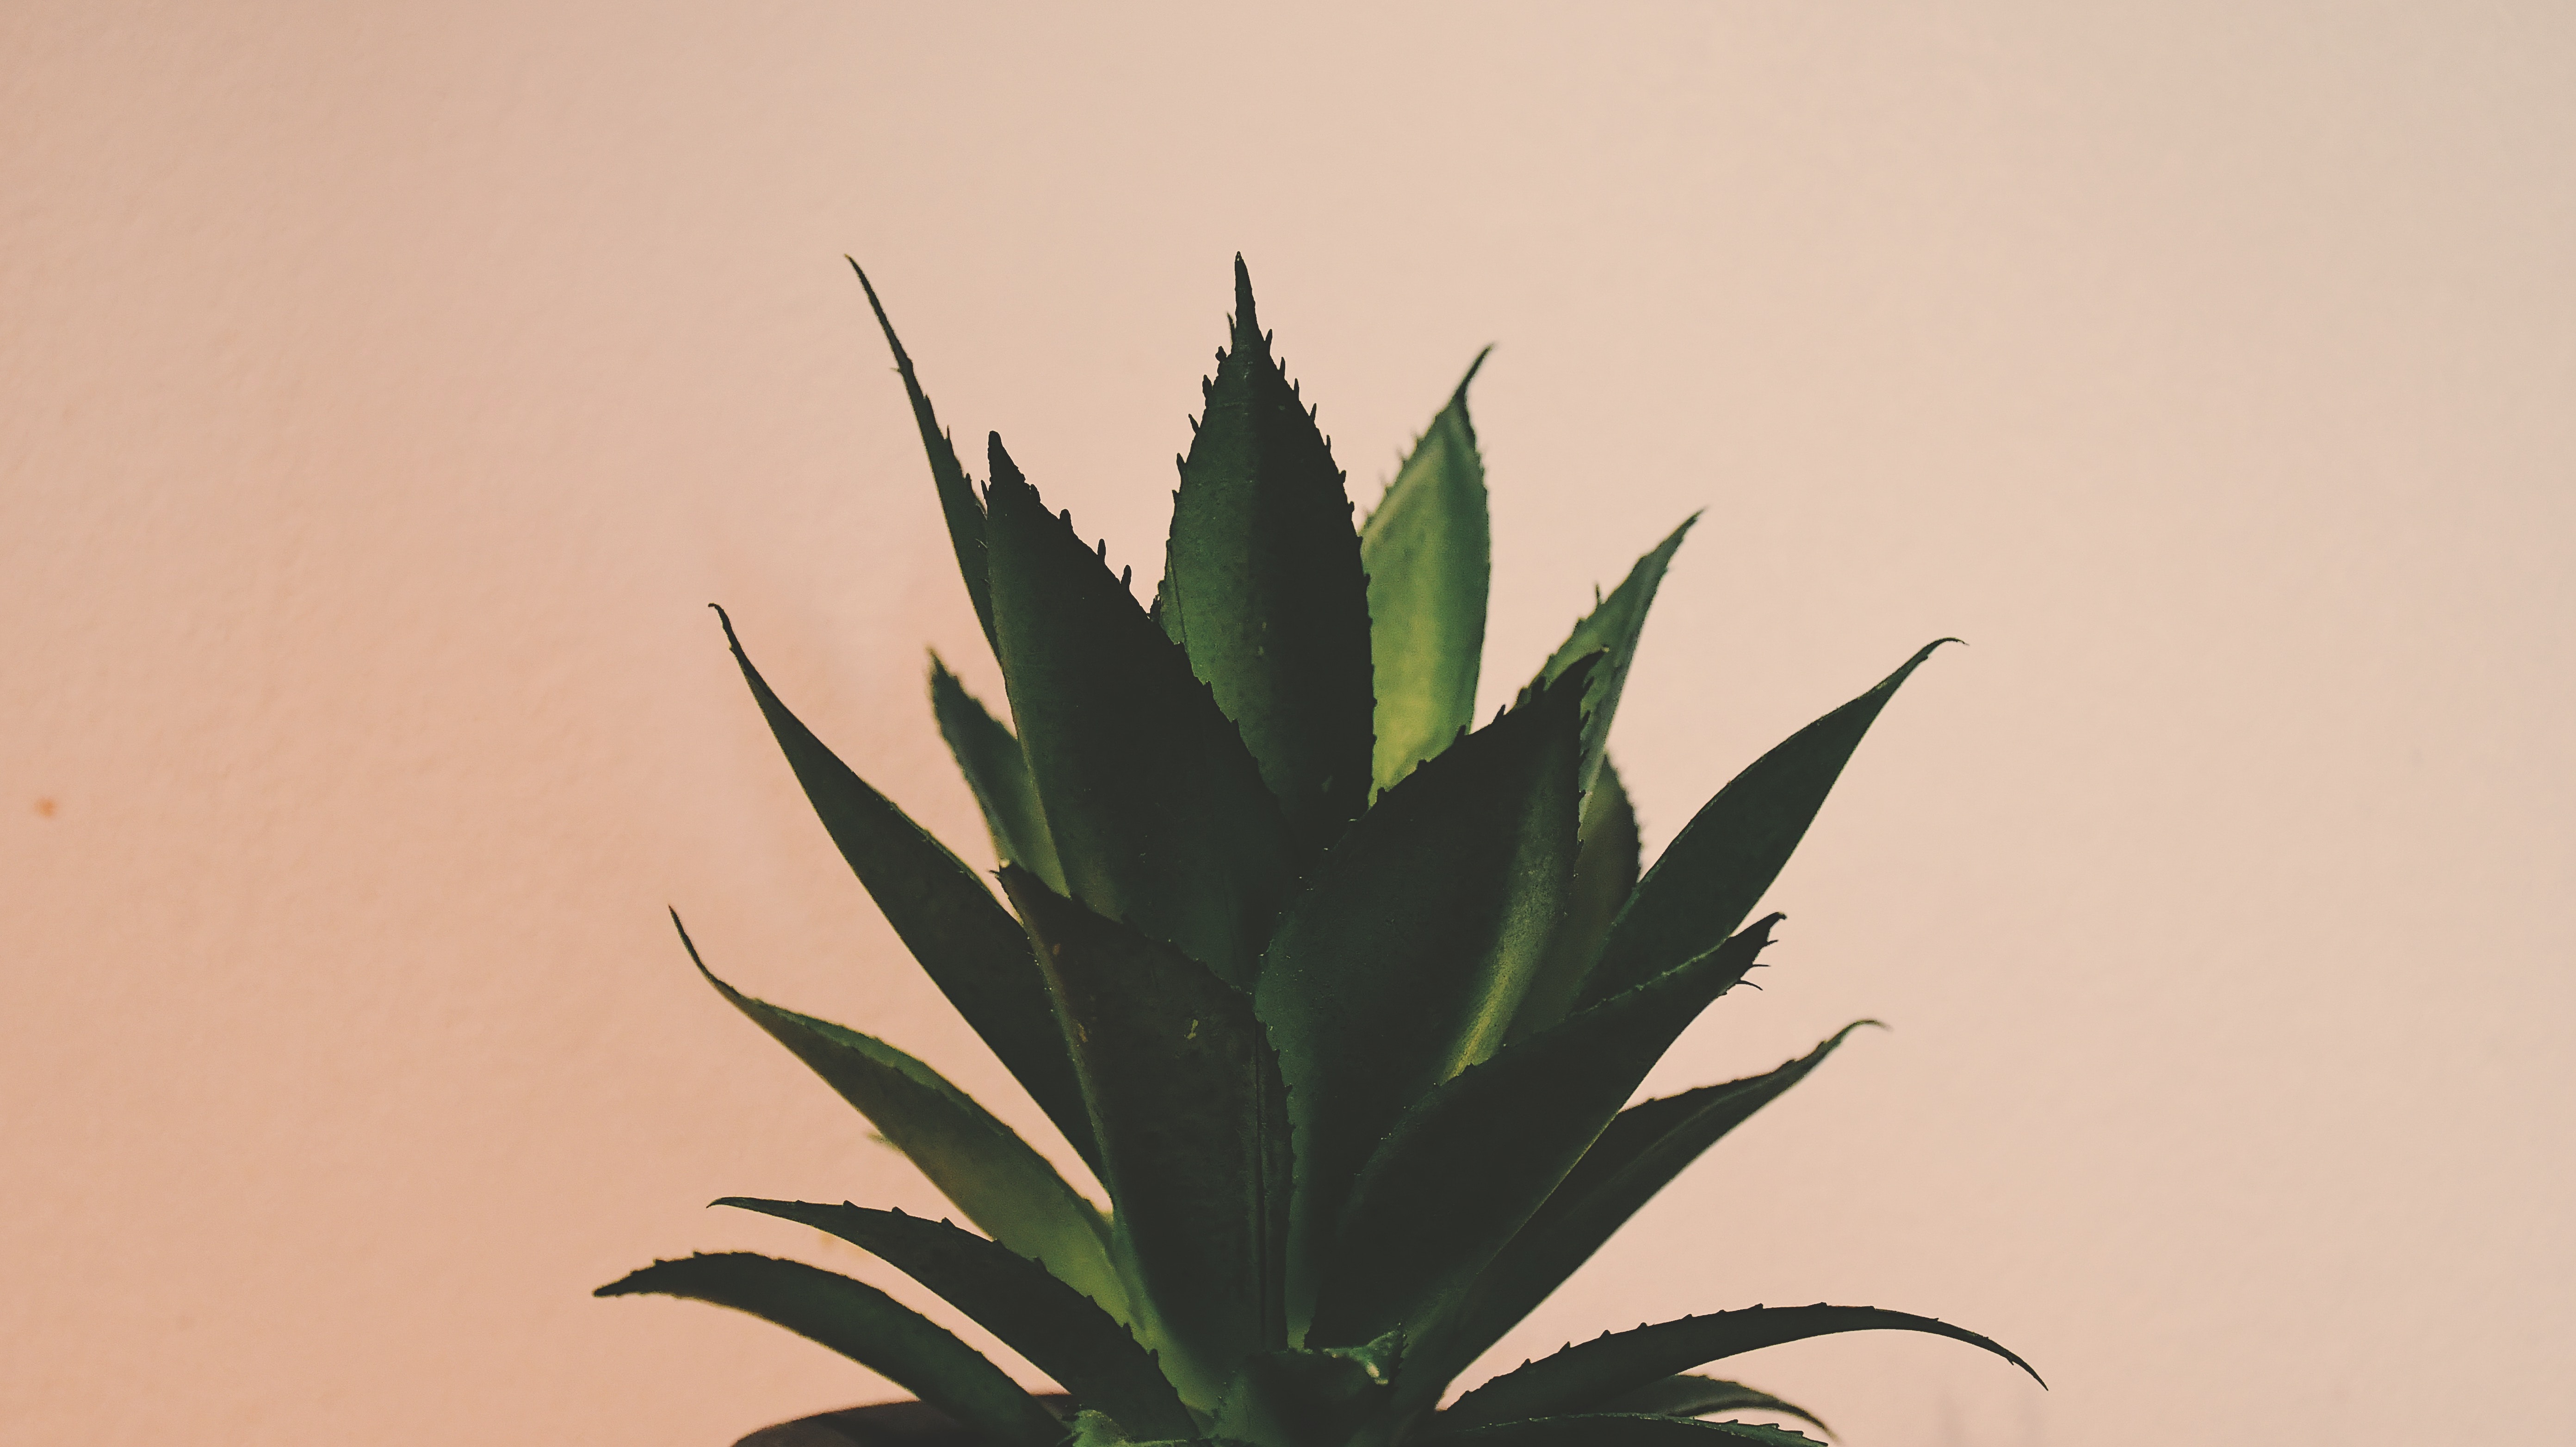
plant, leaf, terrestrial plant, agave, houseplant, botany, agave azul, flower, flowering plant, grass family, aloe, succulent plant, plant stem, perennial plant